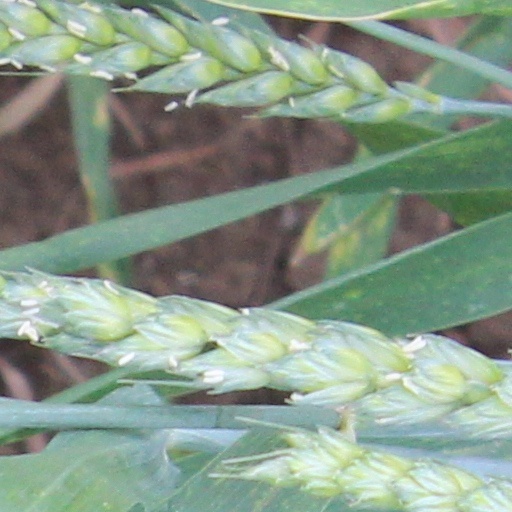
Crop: wheat